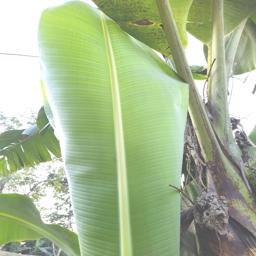
Label: JAHAJI LEAF